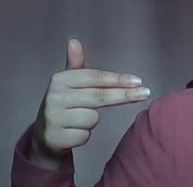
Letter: ghain